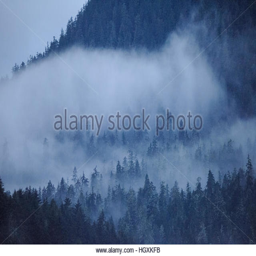
fog rises from a grove of biological species